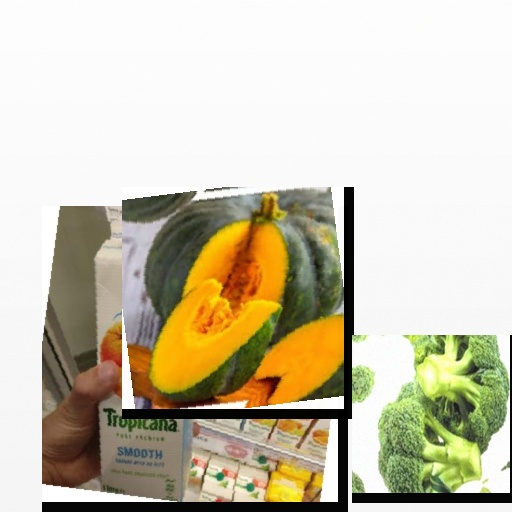
Food items: mixed_juice, broccoli, pumpkin